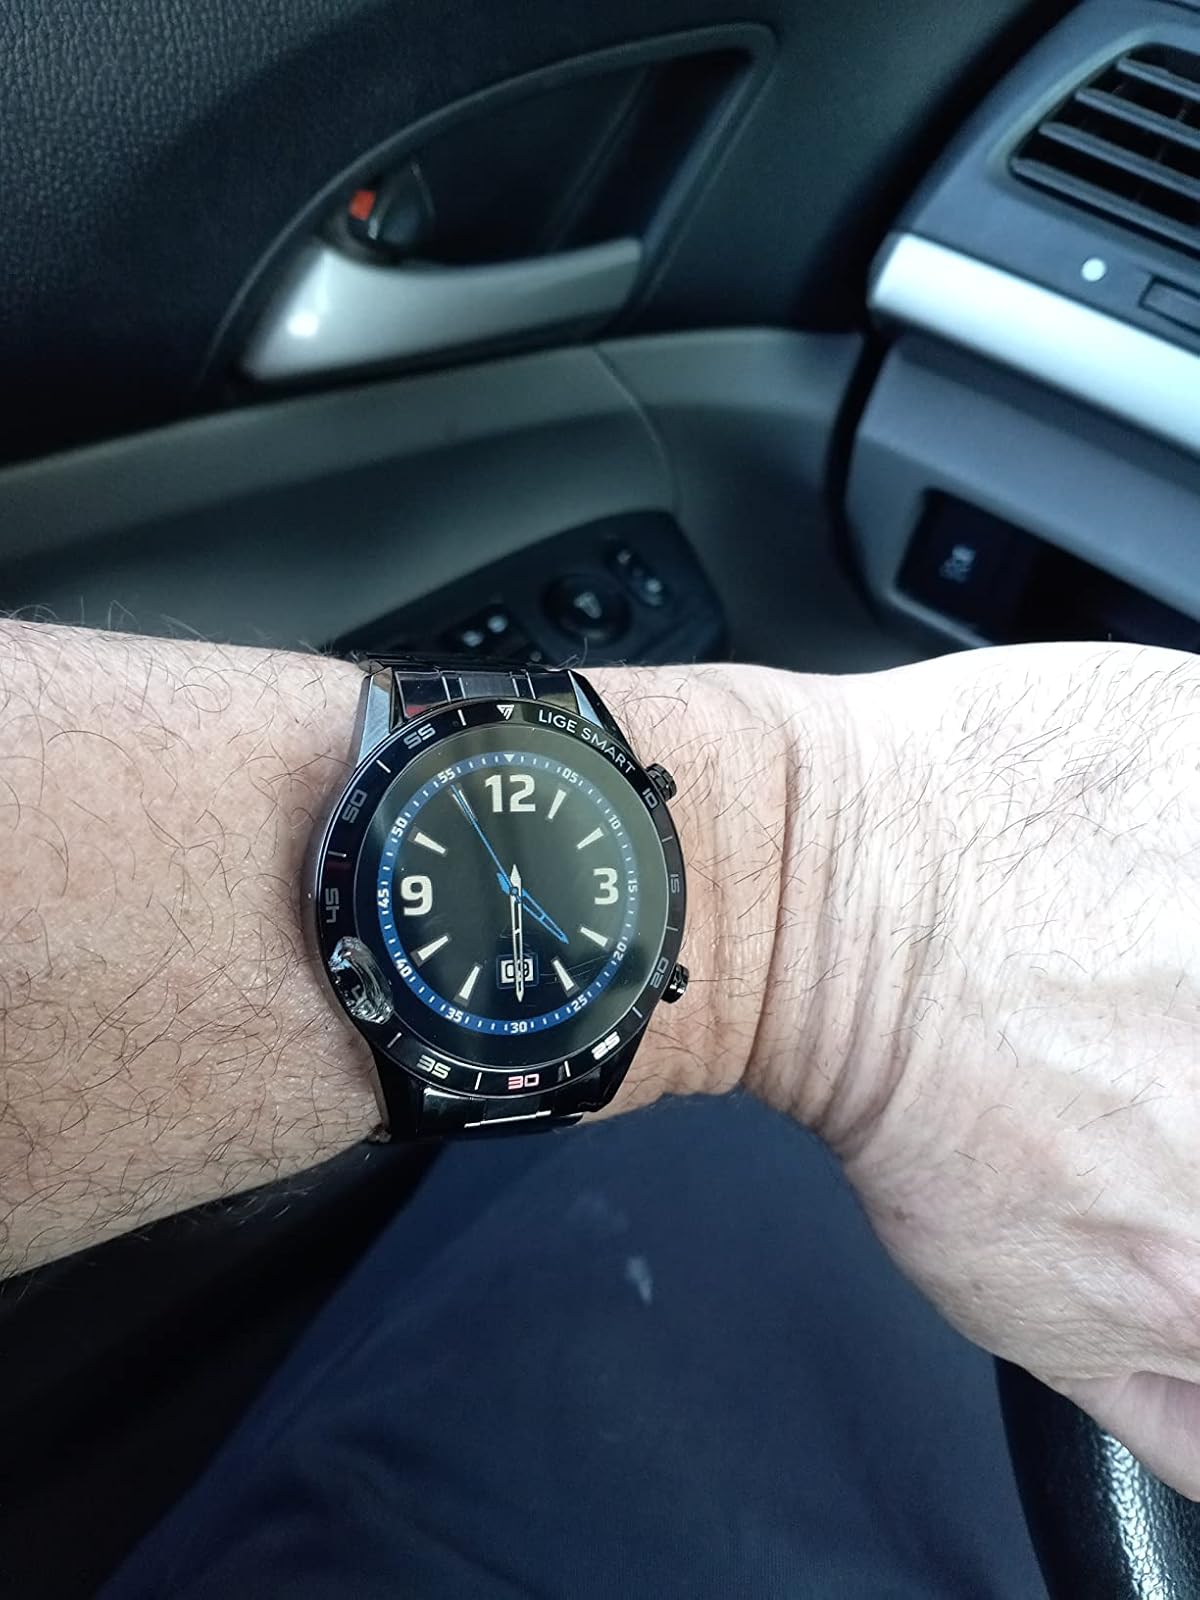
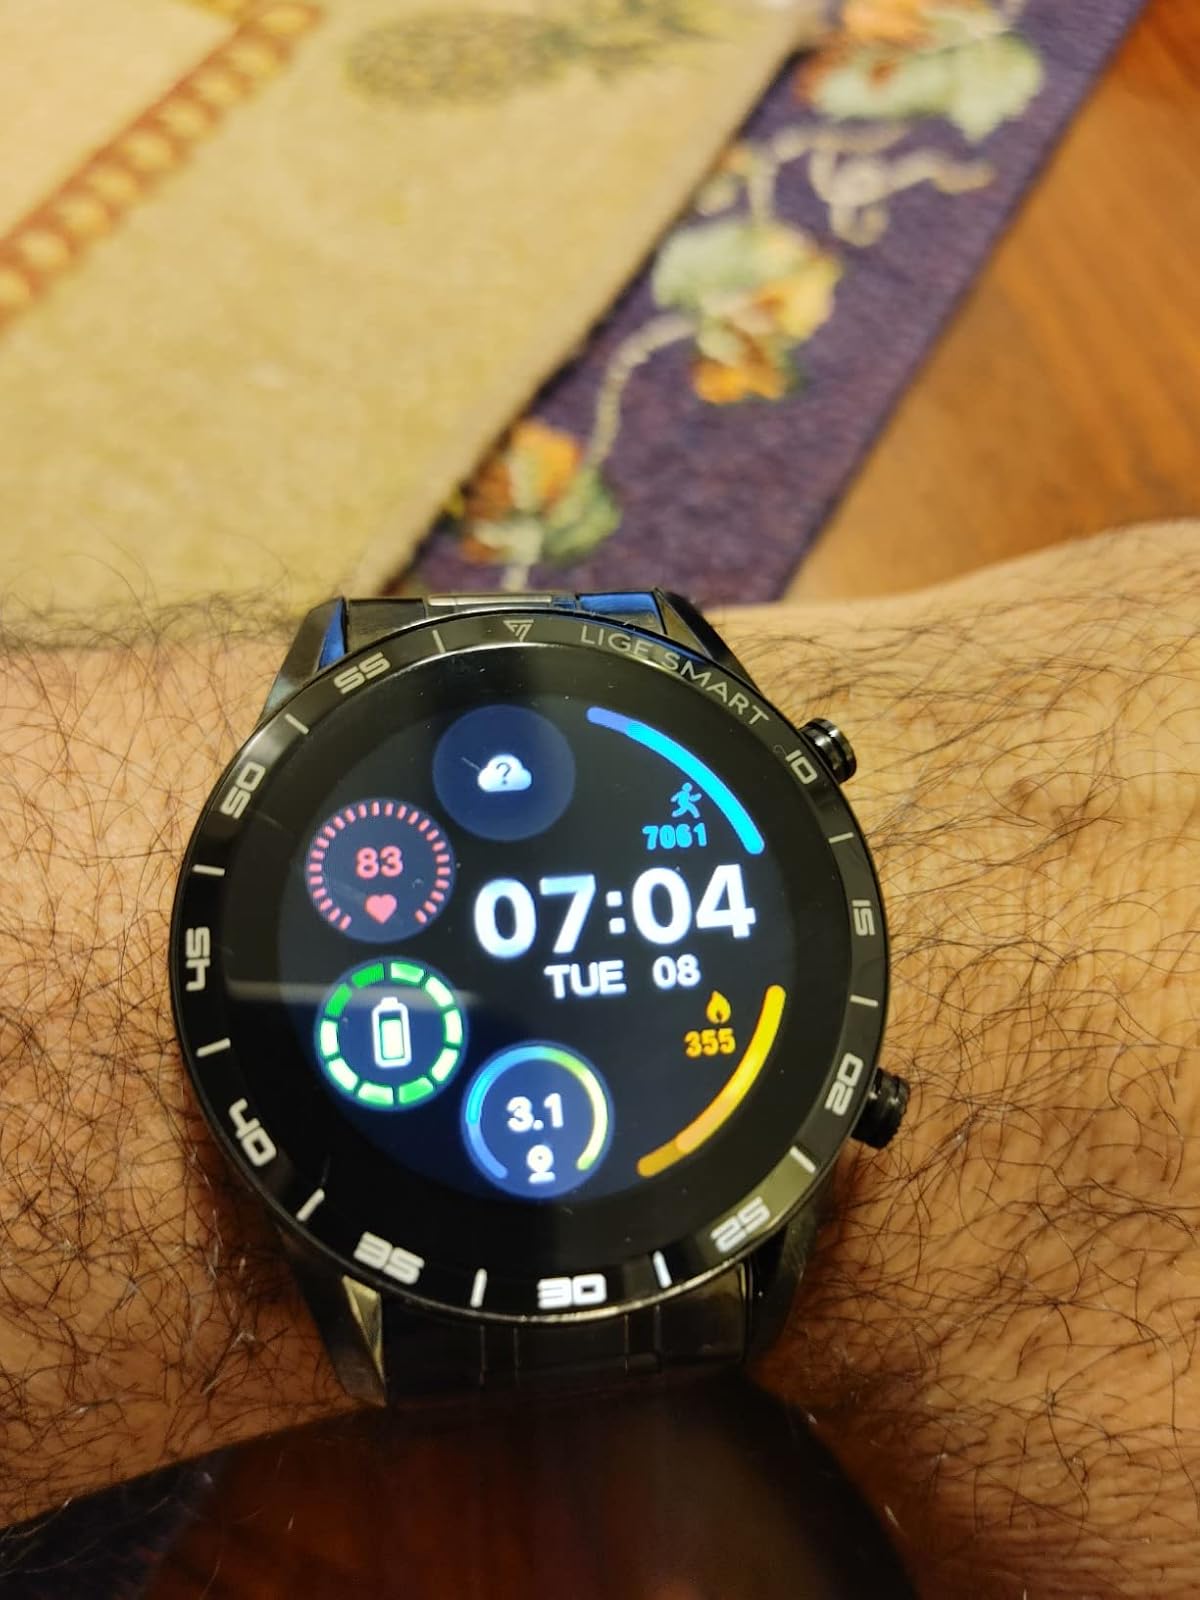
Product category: smartwatch
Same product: yes